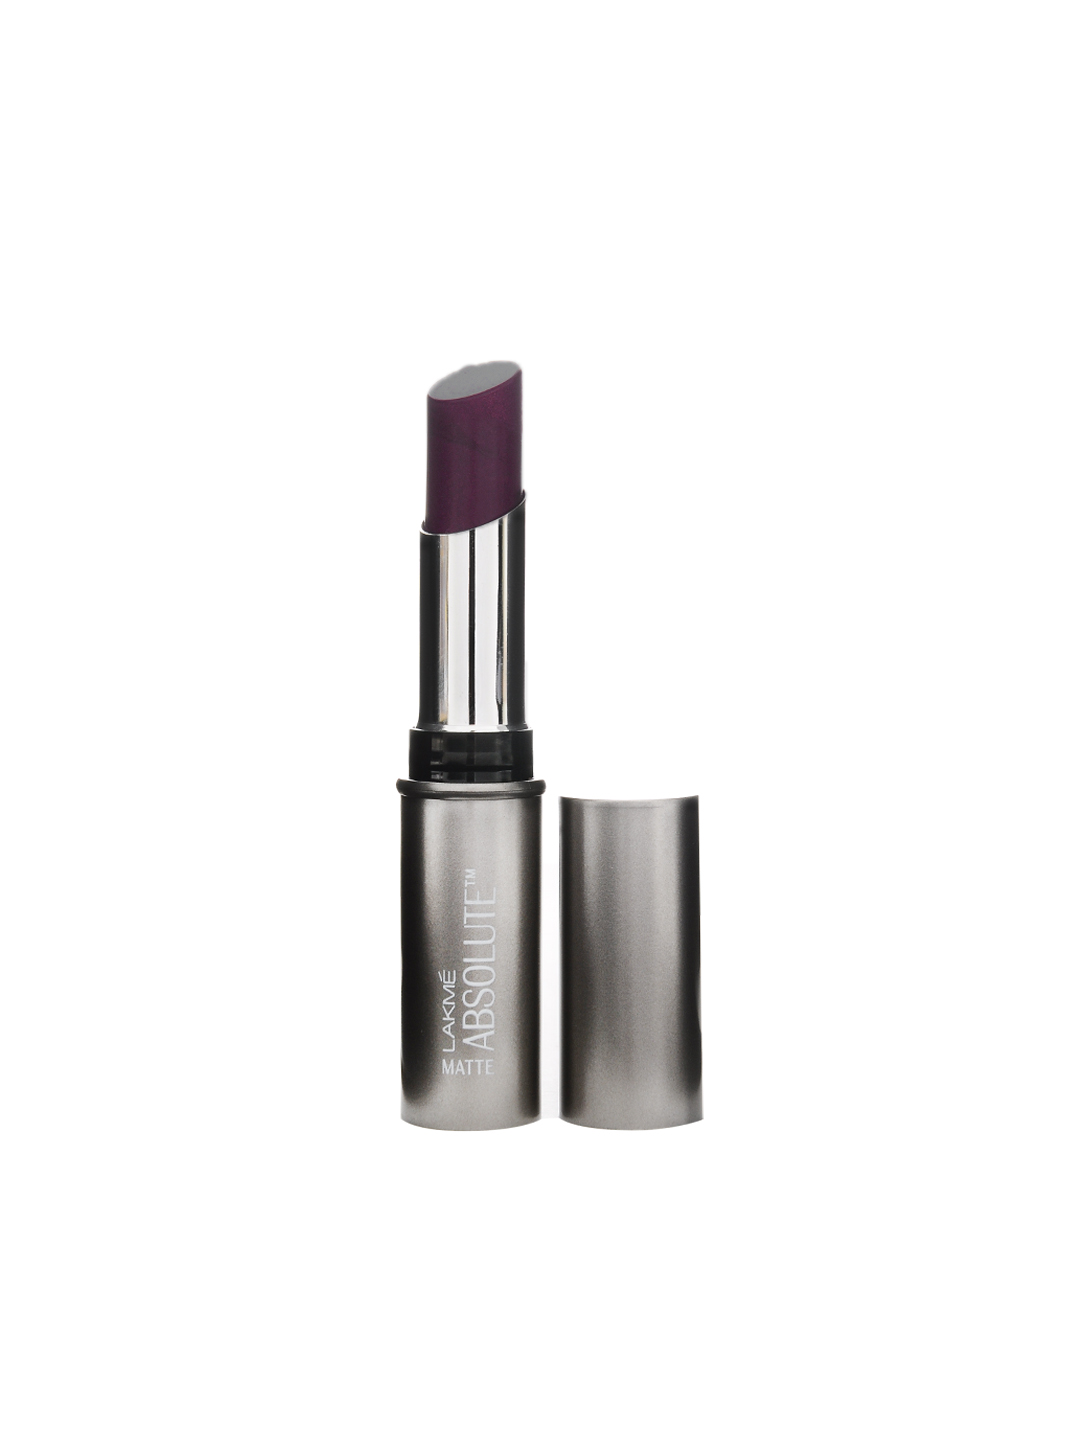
Lakme Absolute Matte Pink Romance Lipstick 206
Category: Personal Care / Lips / Lipstick
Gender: Women
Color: Pink
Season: Spring 2017
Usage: Casual